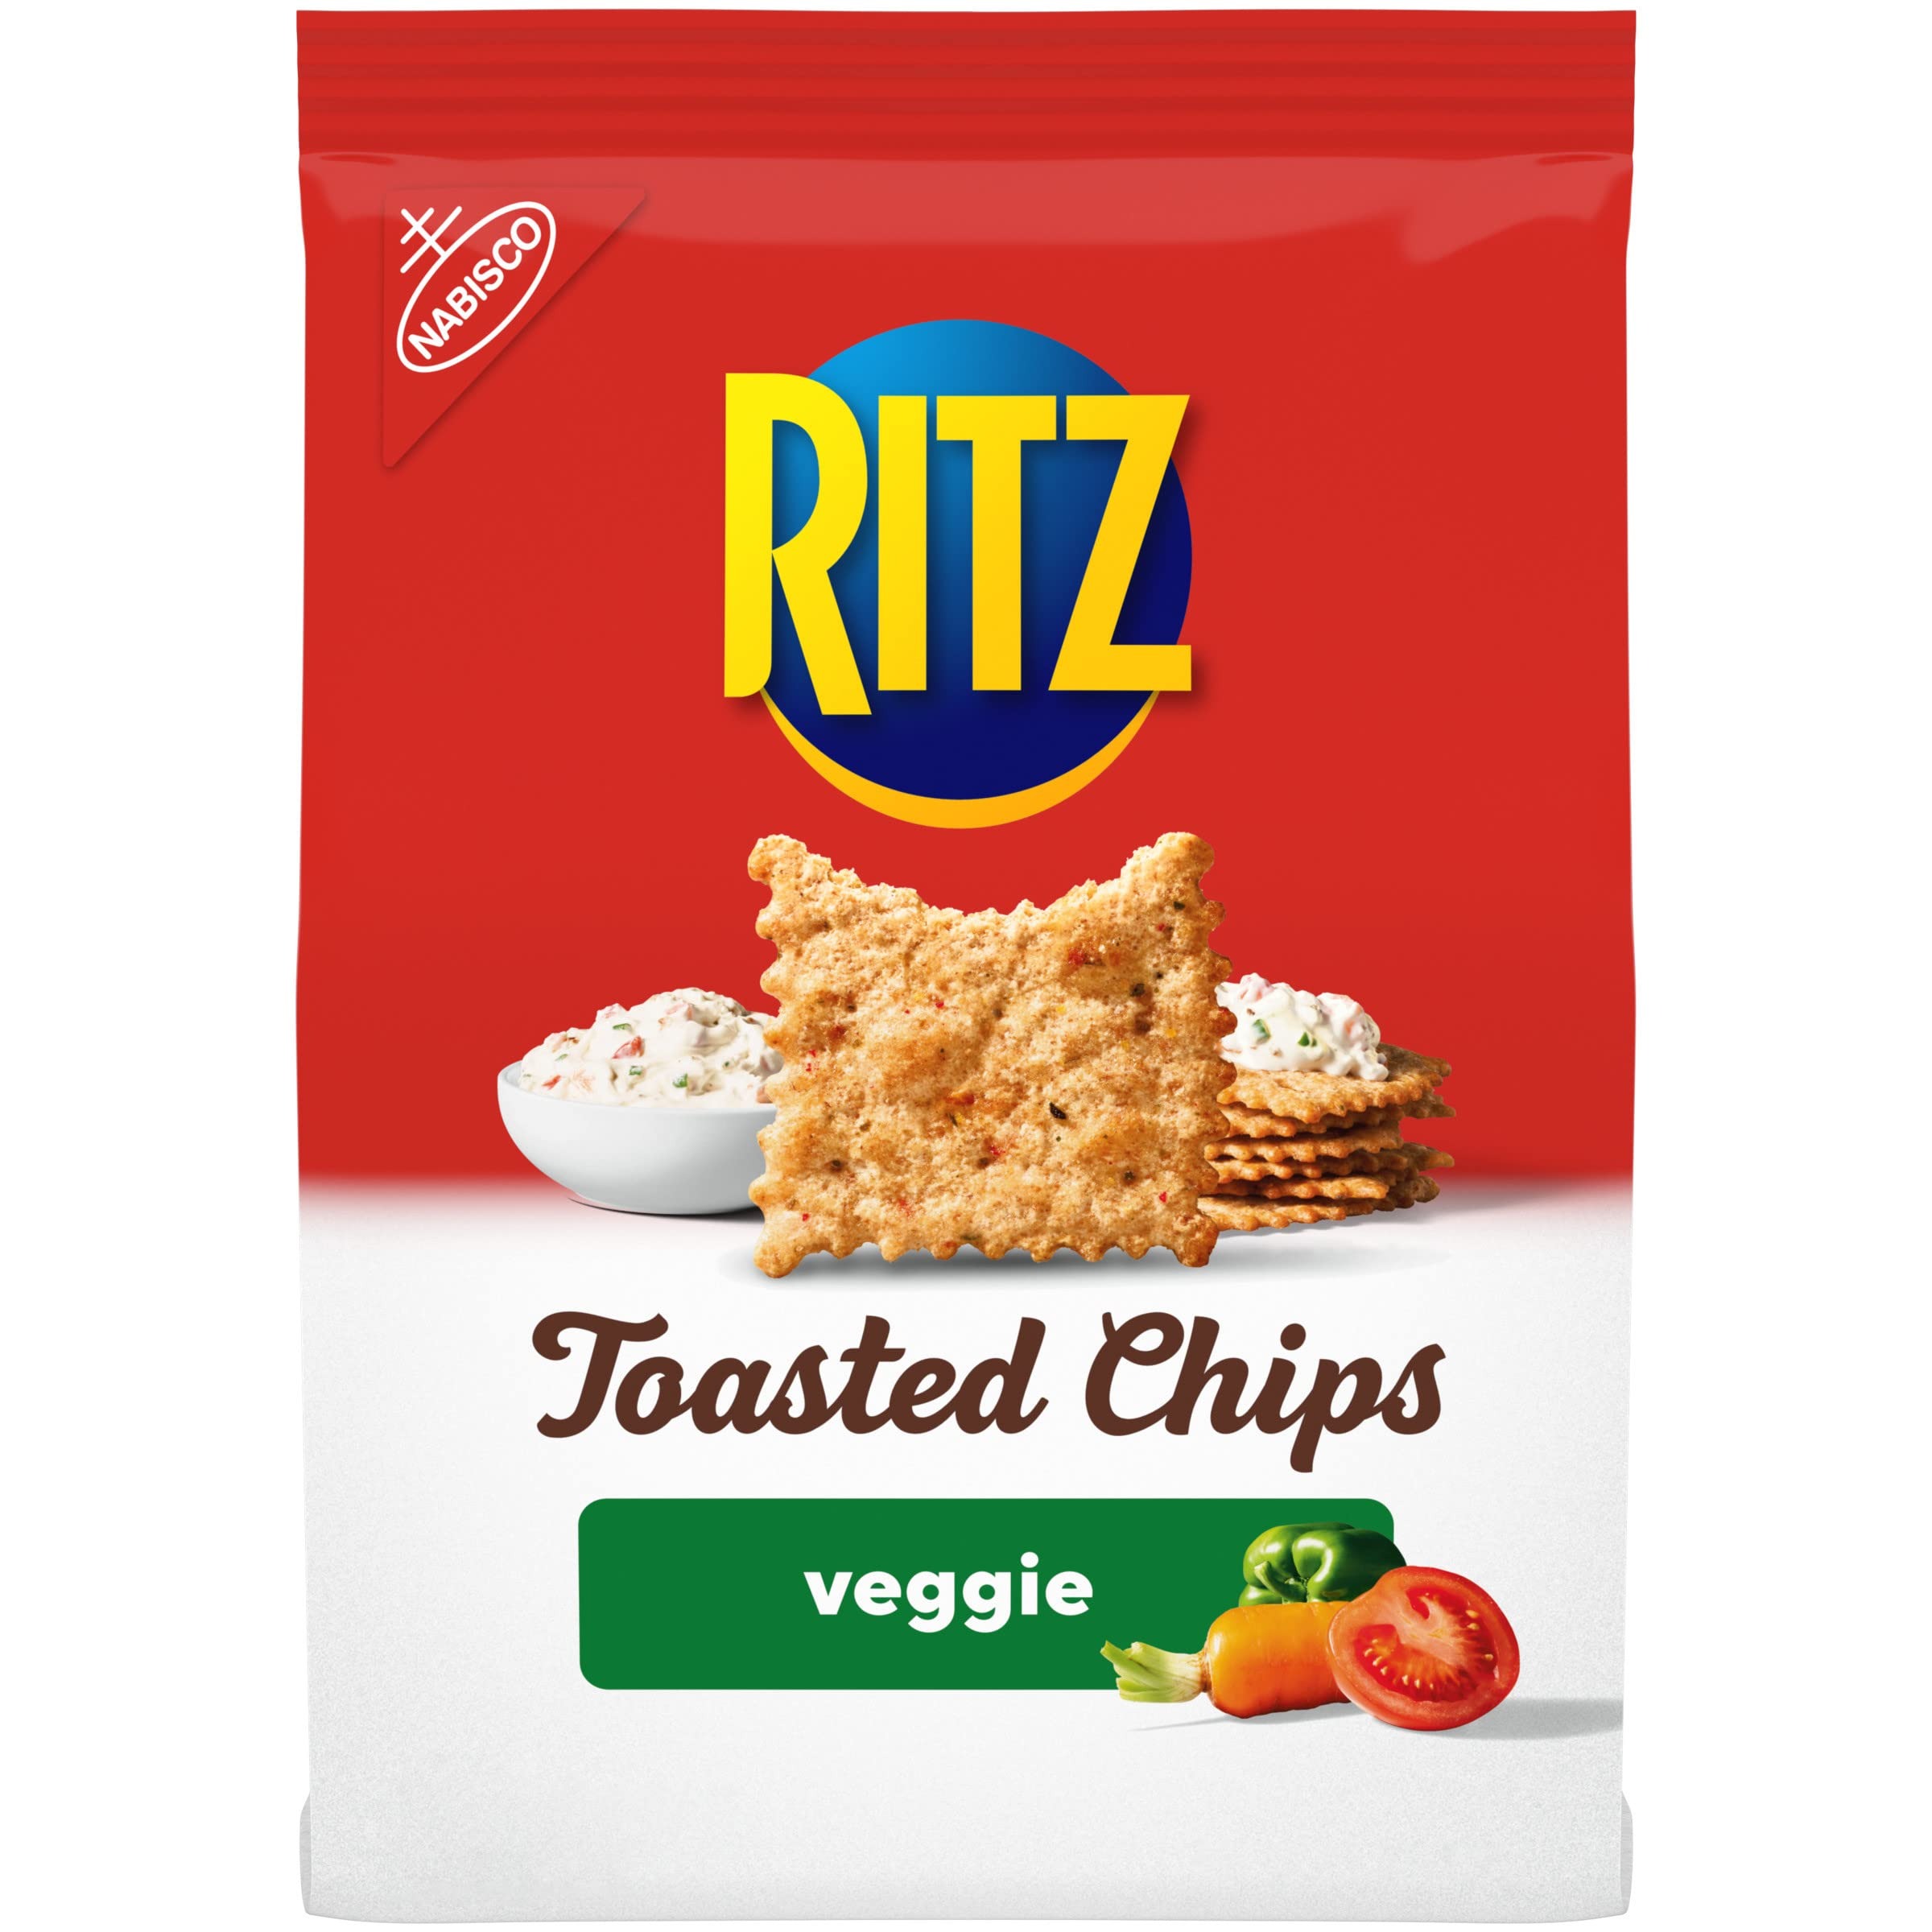
Item Name: RITZ Toasted Chips Veggie, 8.1 oz
Value: 8.1
Unit: Ounce

Price: 3.955